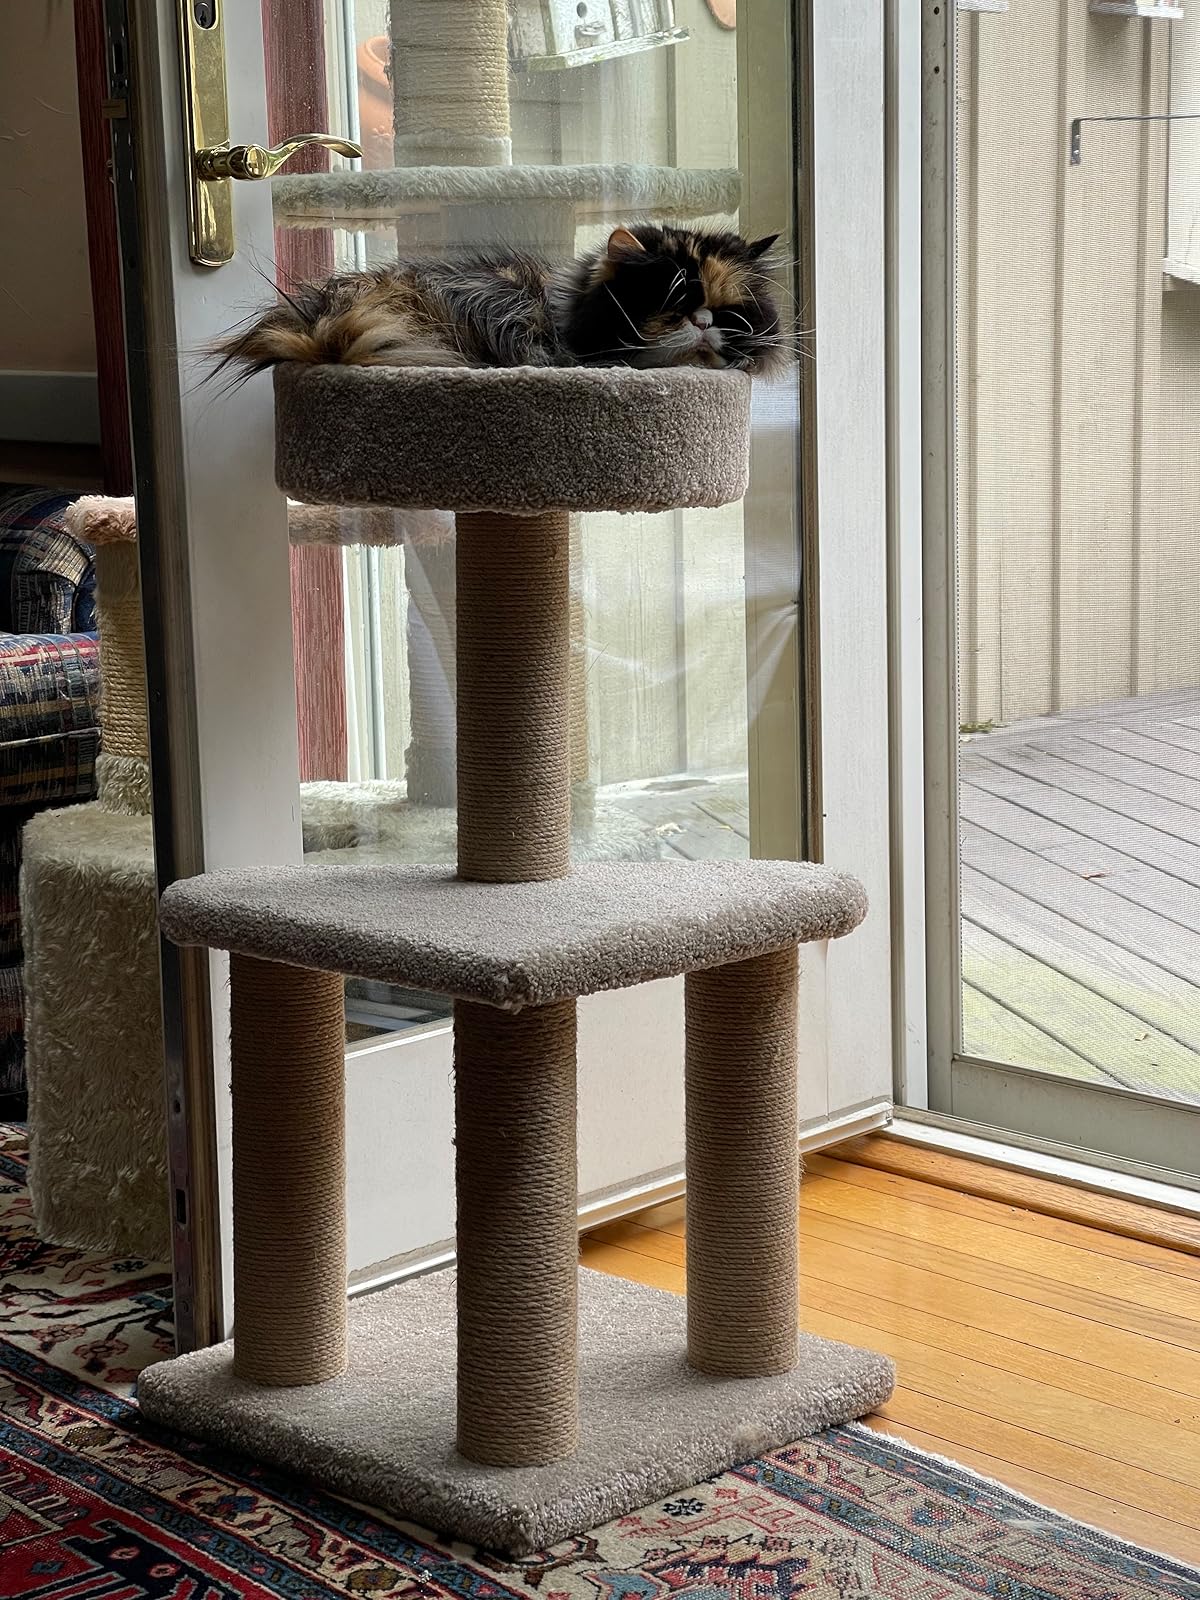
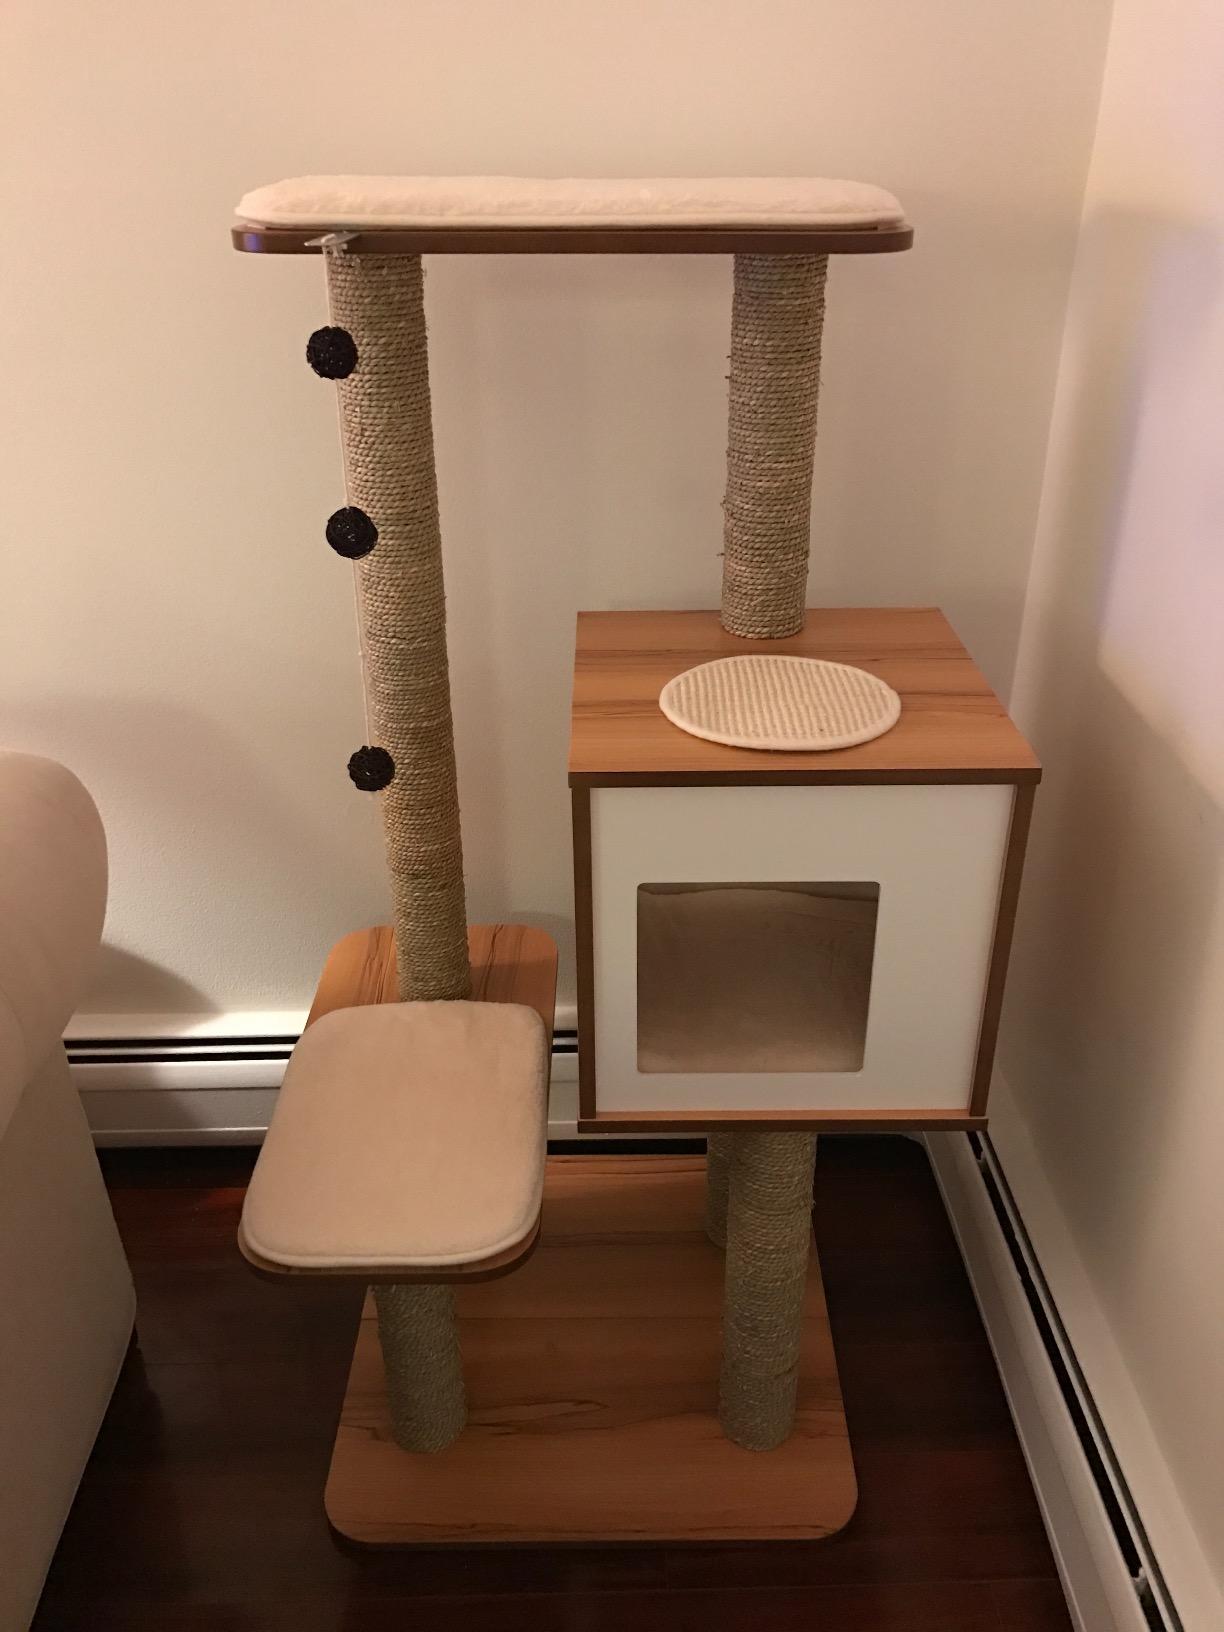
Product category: items_cat tree
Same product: no